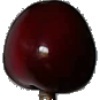
Label: Cherry 1